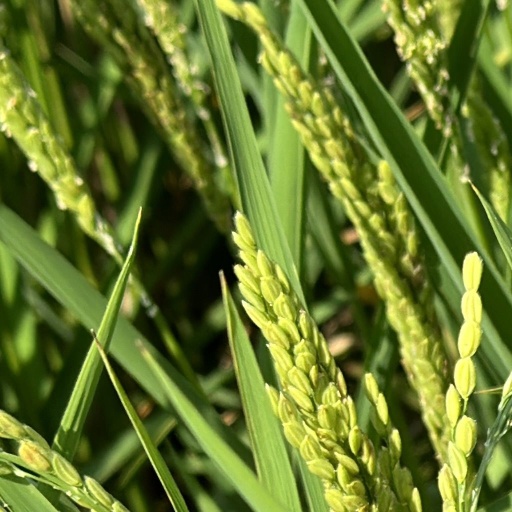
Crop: rice